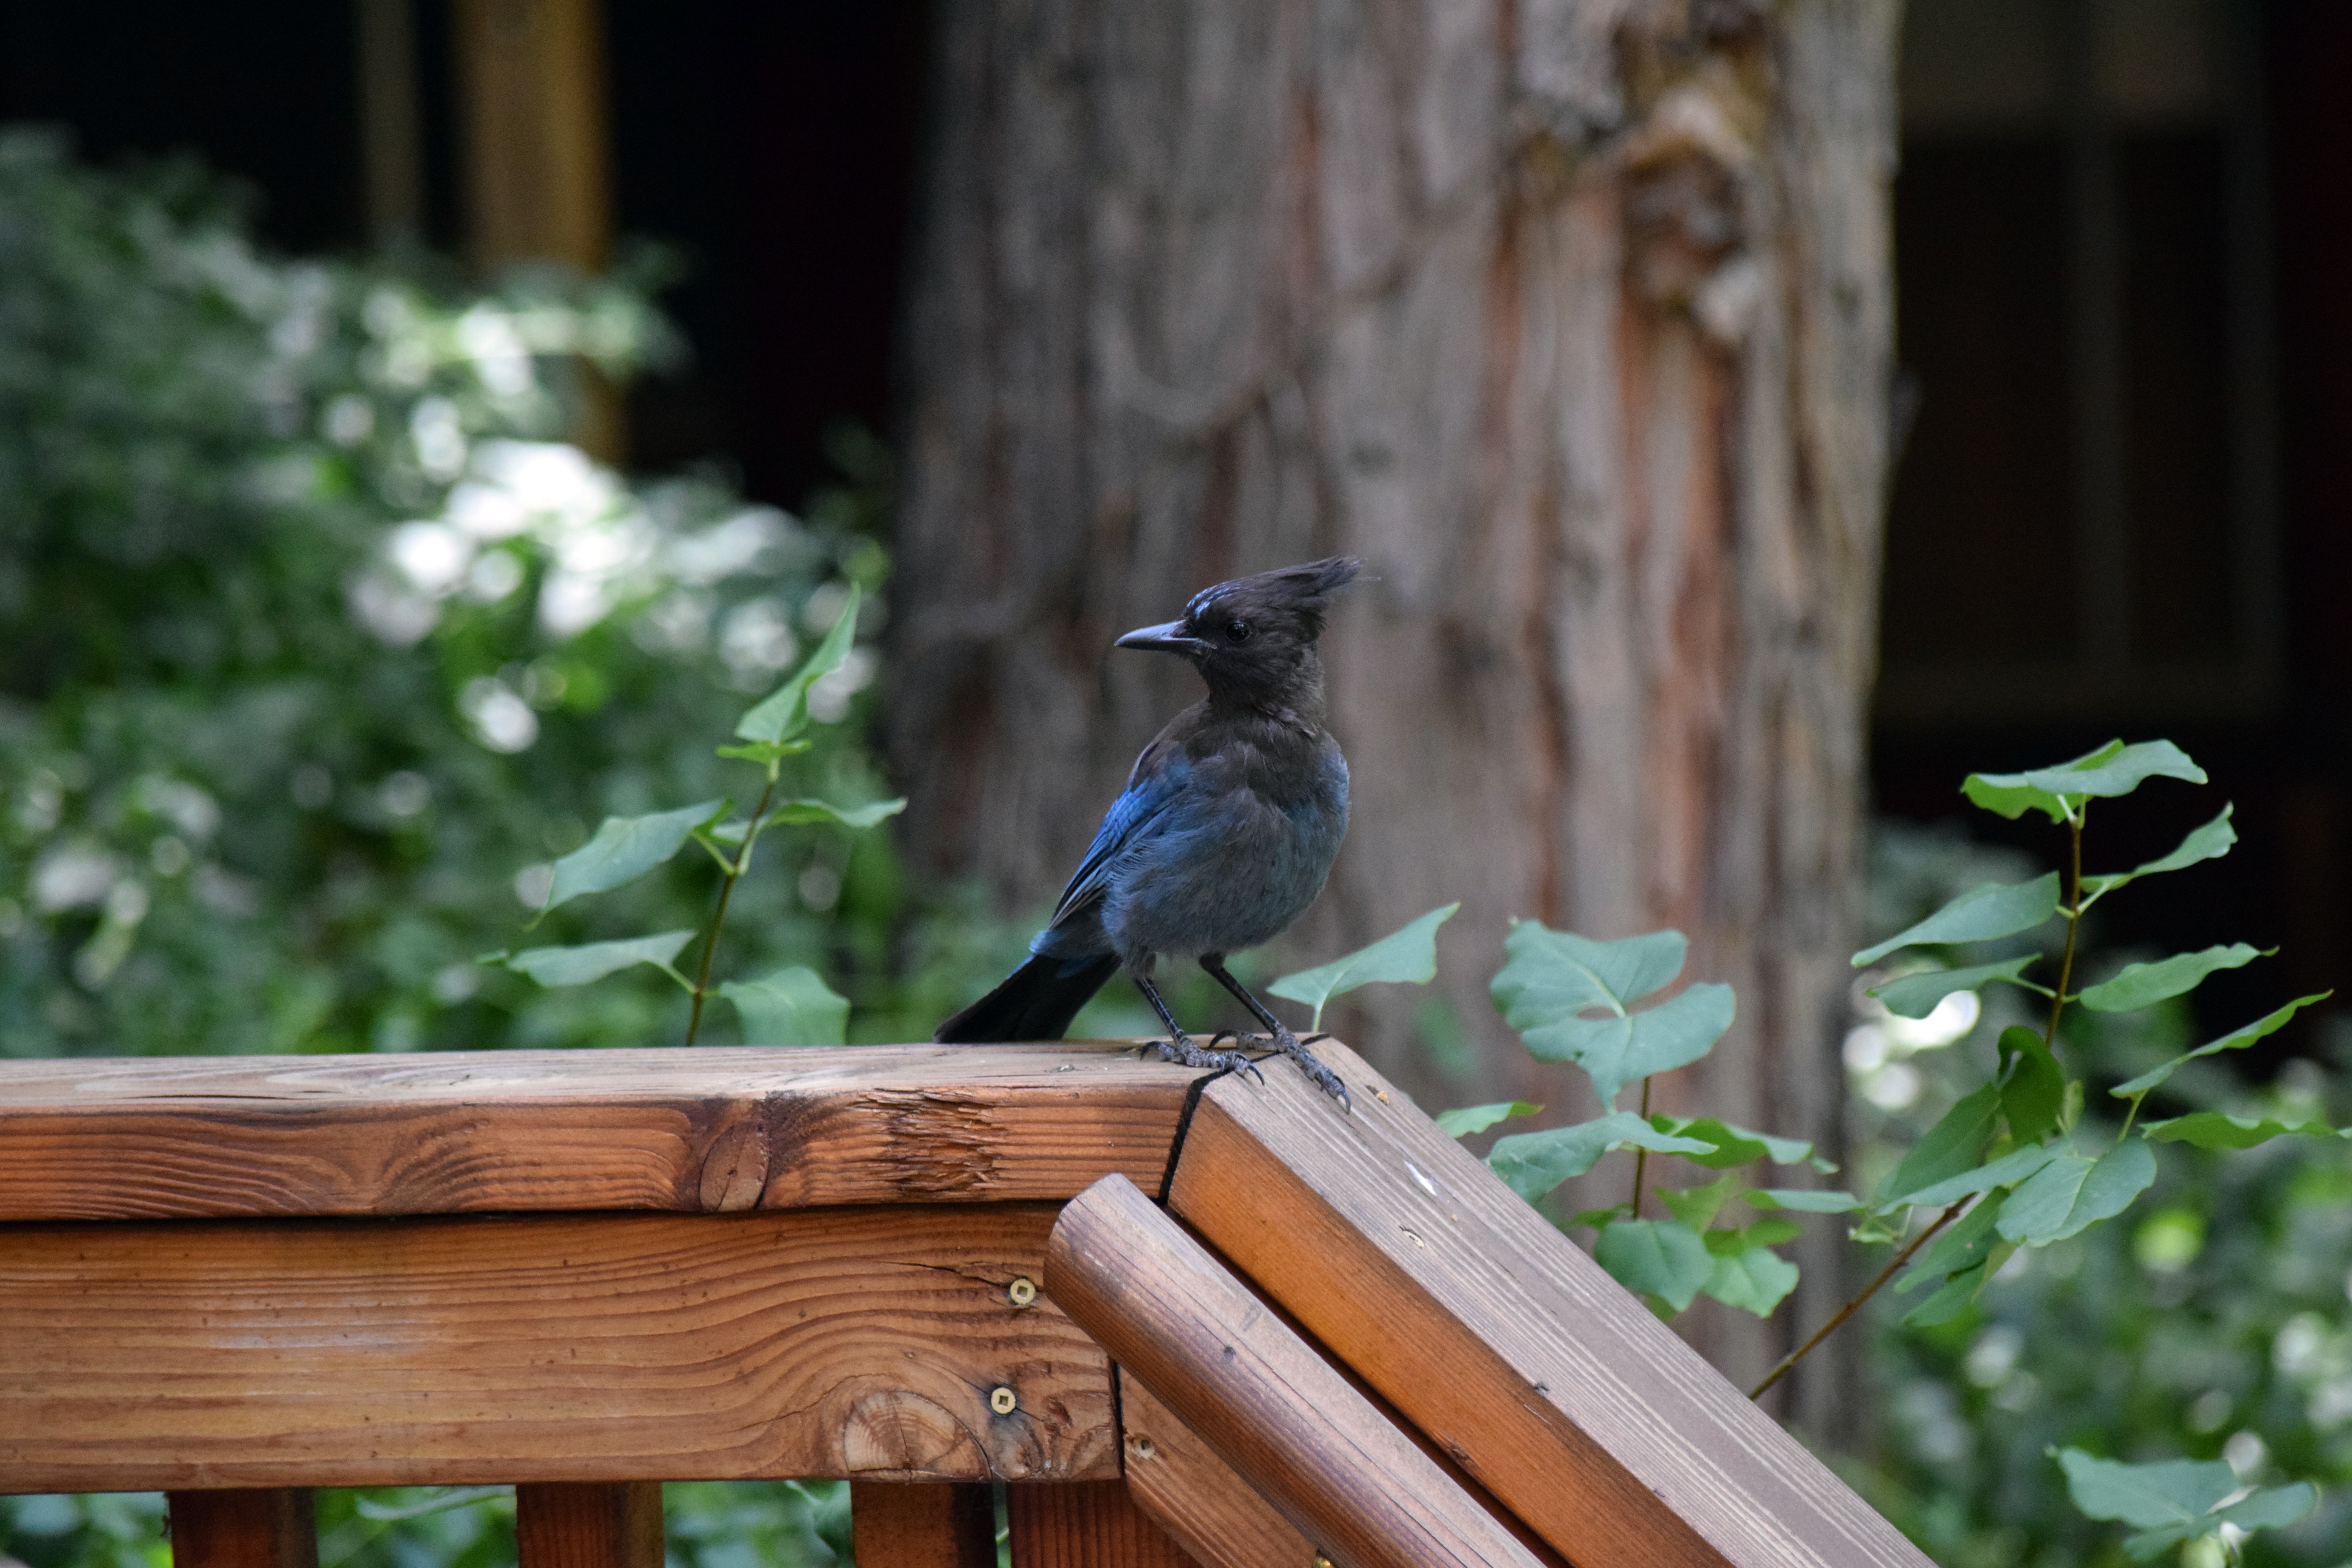
nature, forest, branch, bird, wildlife, zoo, green, cabin, backyard, blue, fauna, woods, jay, blue jay, vertebrate, birding, perching bird